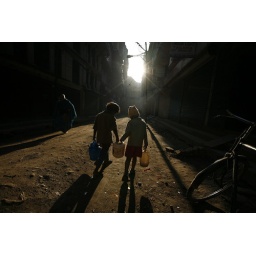
A boy and a girl carrying water early in the morning in Kathmandu for their families.